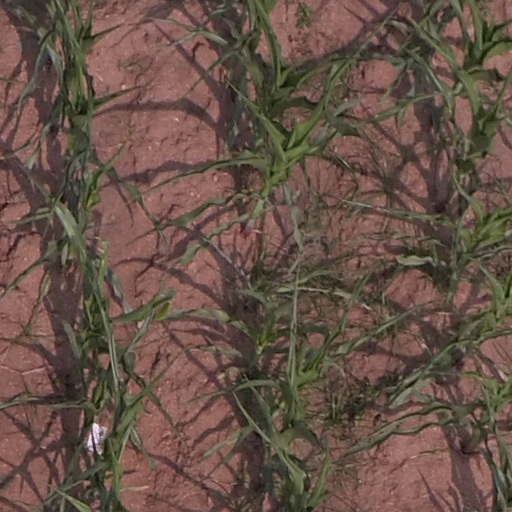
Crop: maize; corn